Parable of the Ten Virgins

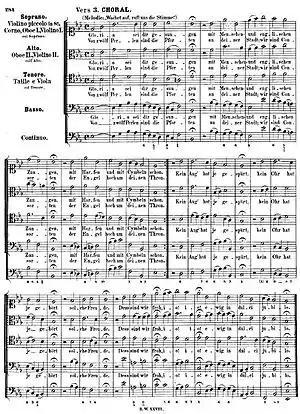
The third stanza of "Wachet auf, ruft uns die Stimme", here as the final movement of Bach's chorale cantata

Along with most early Christian interpreters of this parable, some today continue to understand it as an allegory, whereby Jesus Christ is the bridegroom, echoing the Old Testament image of God as the bridegroom in and similar passages, and the virgins are the Christians. The awaited event is the Second Coming of Christ. Other elements in the story, e.g., lamps, oil, delay of the bridegroom, and exclusion of the foolish virgins from the celebration, also often take on various meanings. R. T. France writes that the parable is "a warning addressed specifically to those inside the professing church who are not to assume that their future is unconditionally assured."